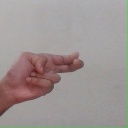
अक्षर: ह